International Pickleball Federation

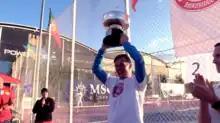
Team North America leader Marcin Rozpedski, holding the trophy earned by Team North America at the inaugural 2017 Bainbridge Cup

there are 63 national organizations in the International Federation of Pickleball, including the special administrative region of Hong Kong, China. These national associations are organized into four categories: full members (1), Associate members (22), Affiliate members (37), and Provisional members (3). Each member country is organized under the umbrella of a continental federation. Full member countries can have members elected to the IPF's board of directors, while associate and affiliate member countries cannot.